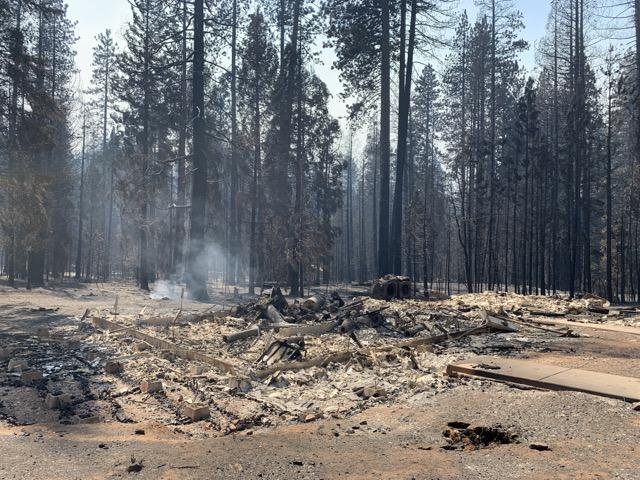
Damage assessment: destroyed